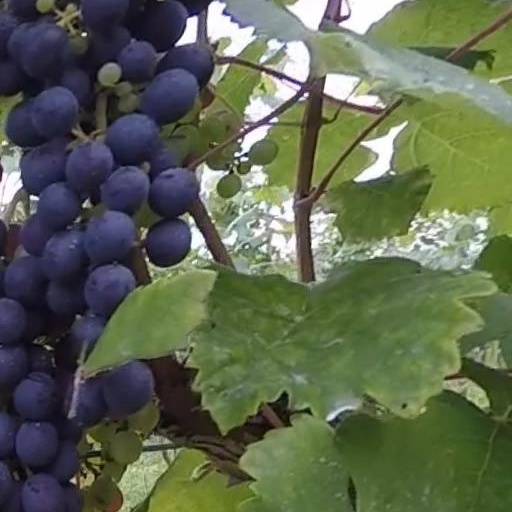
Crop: grape